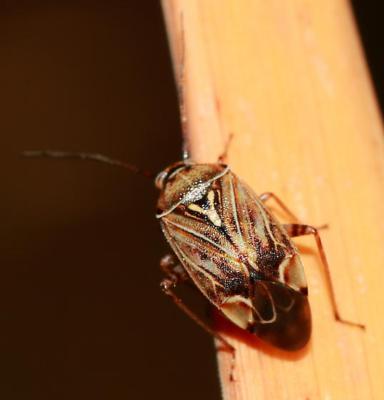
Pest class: lygus_bug